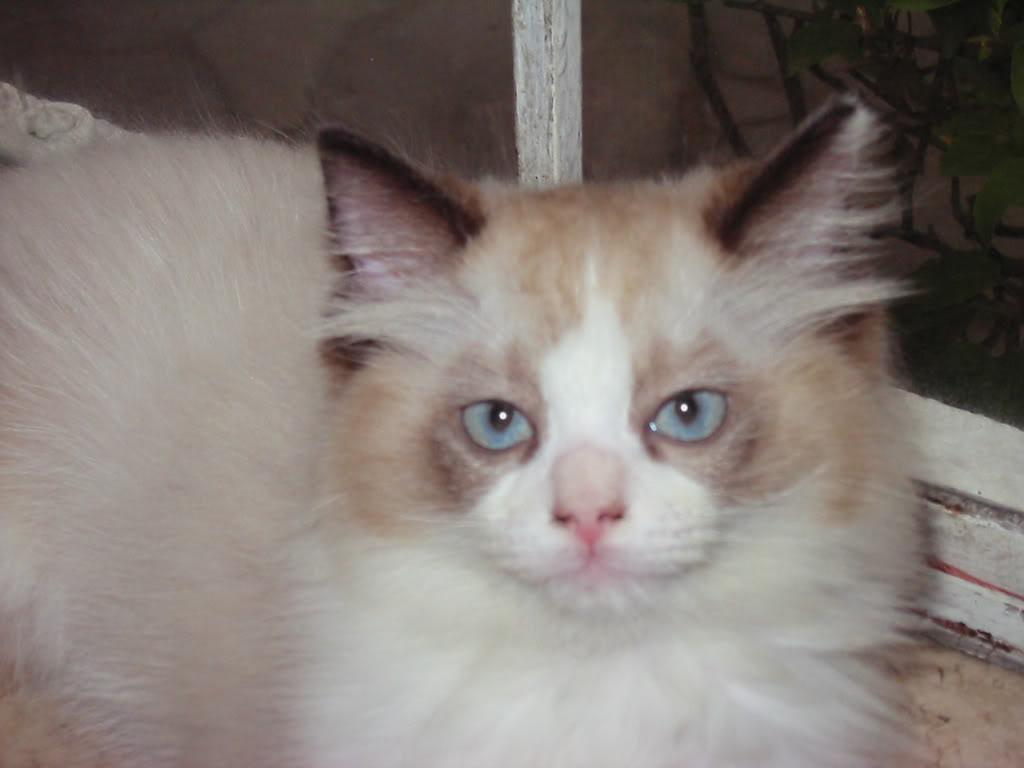
Breed: Ragdoll